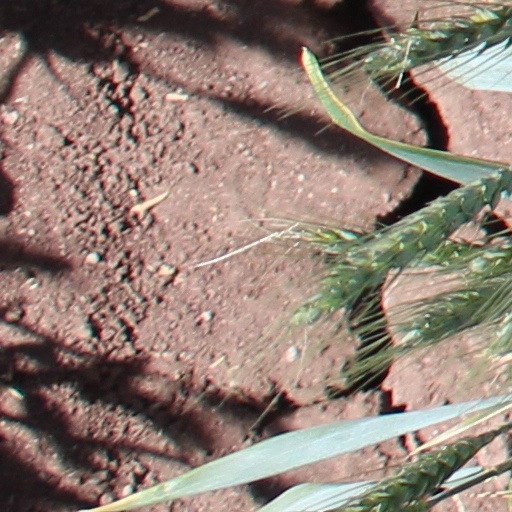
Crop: wheat